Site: brandenburg
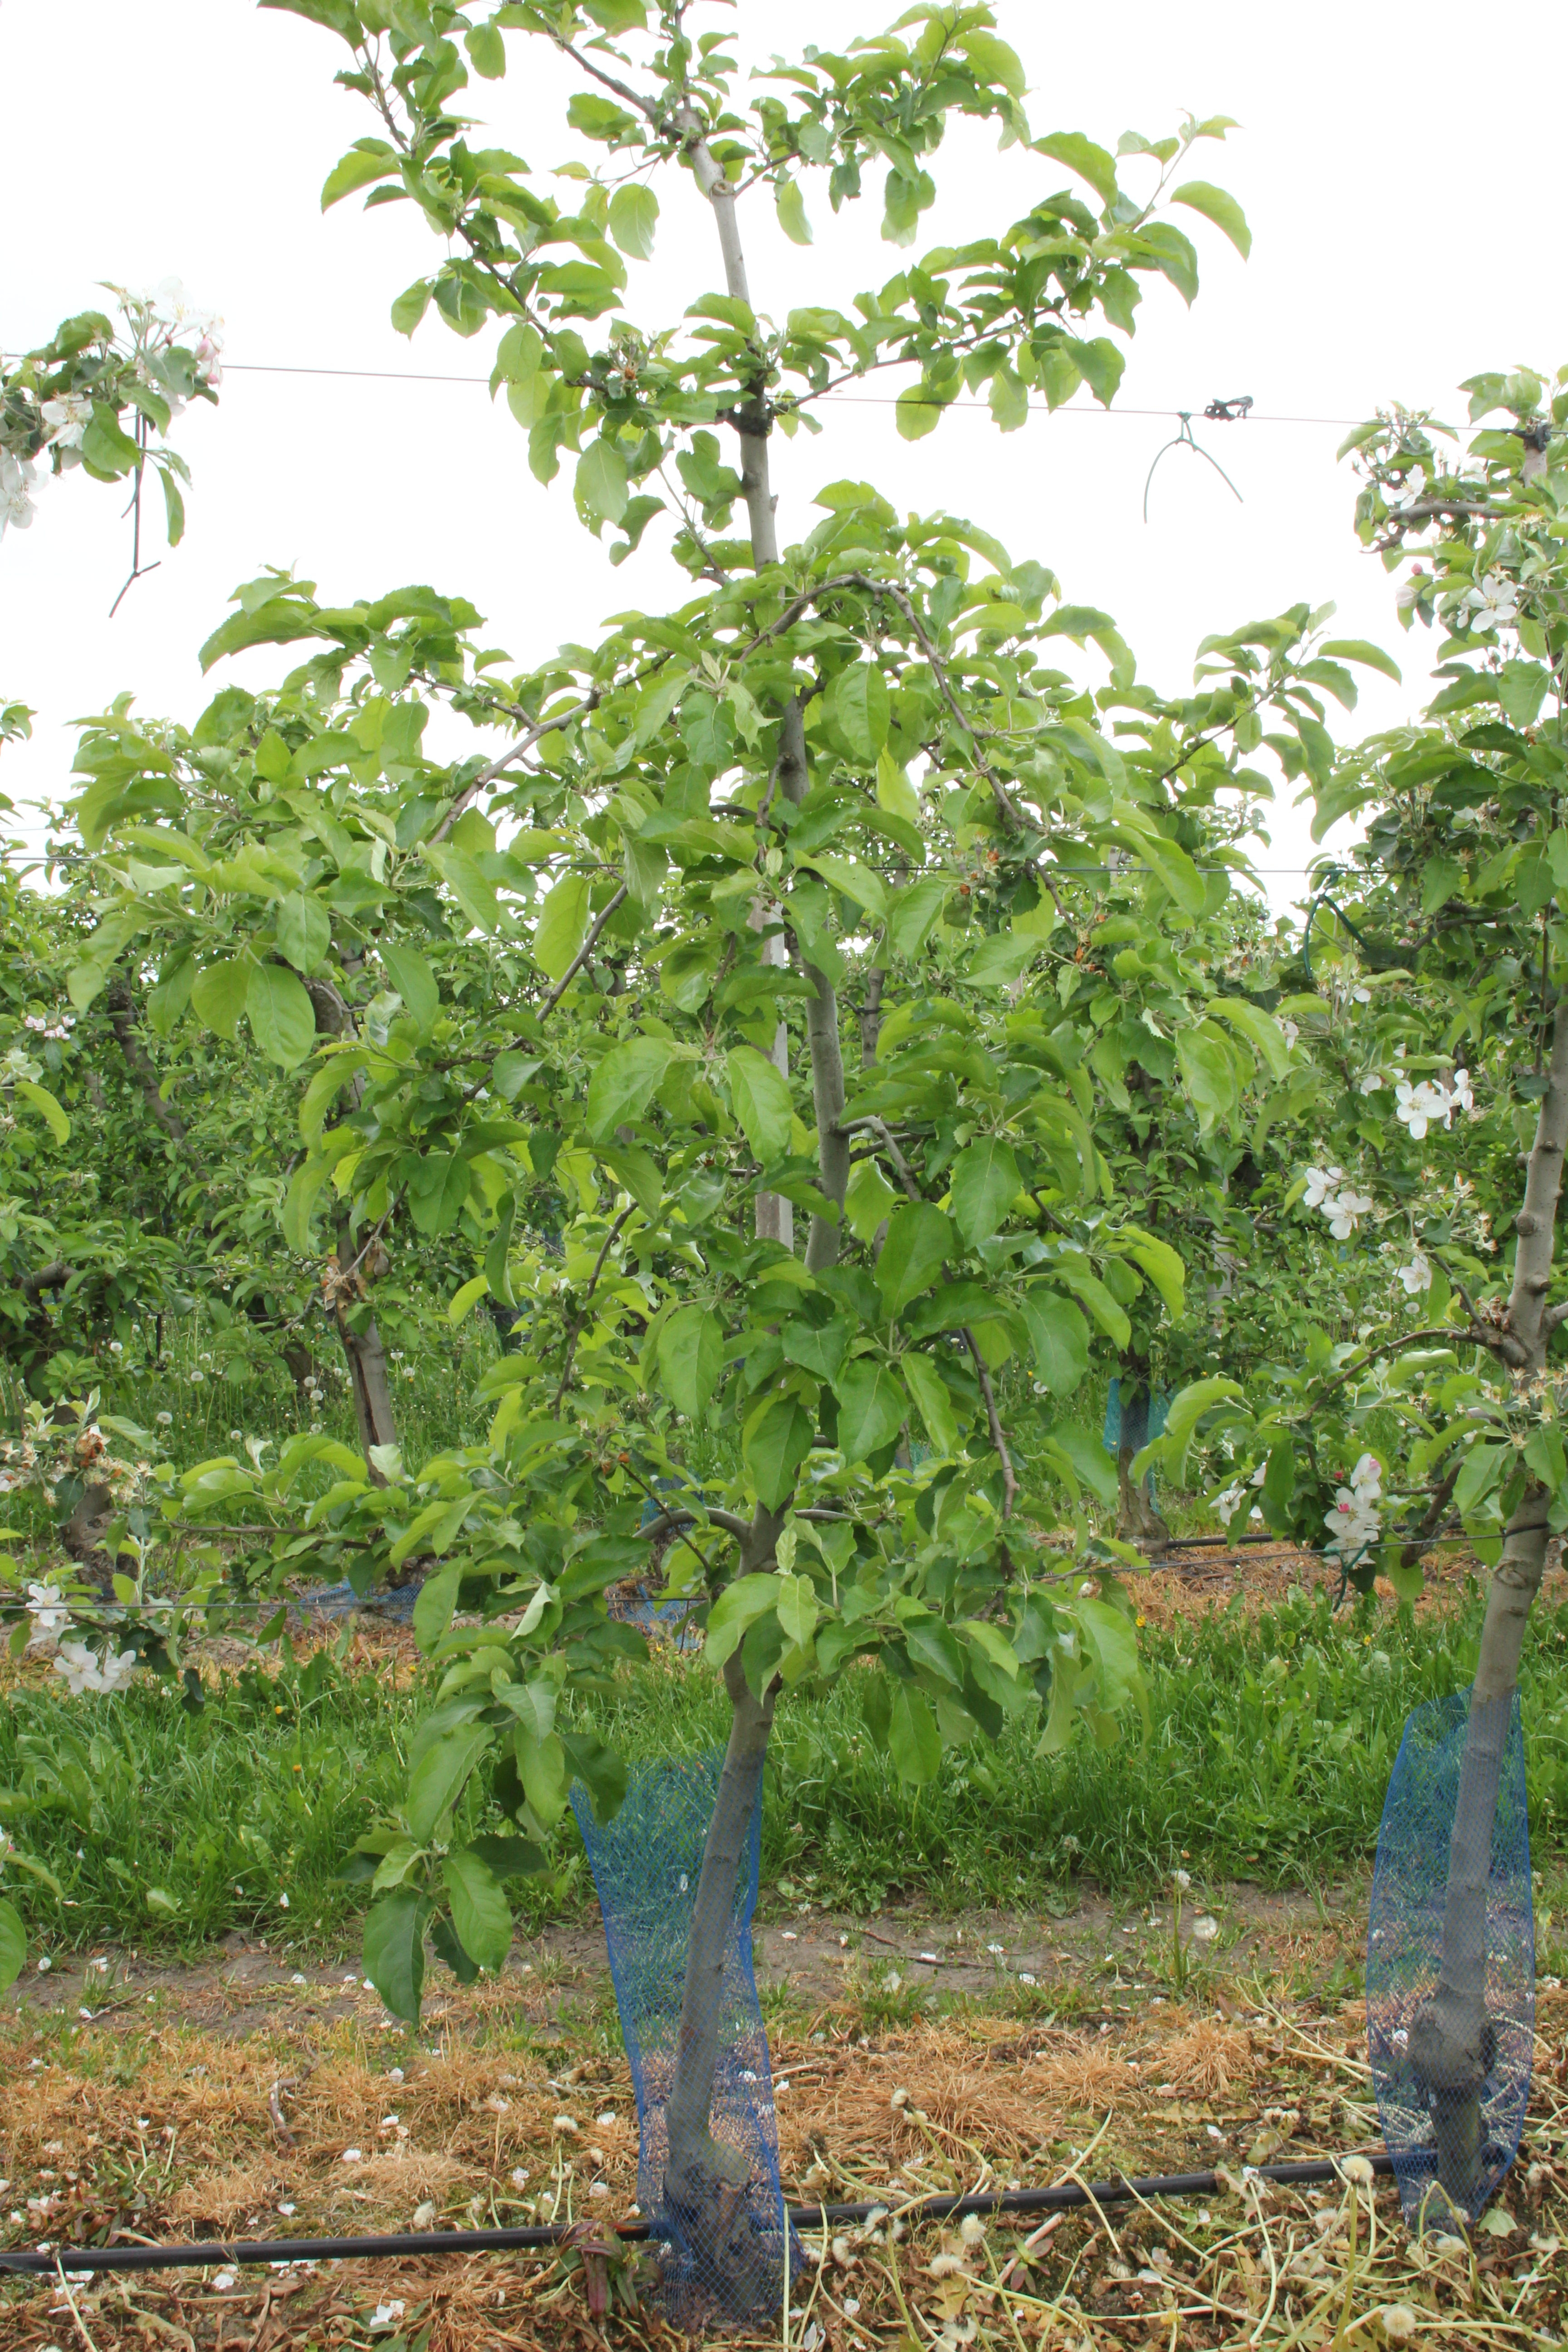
Growth stage (BBCH 67): Flowering